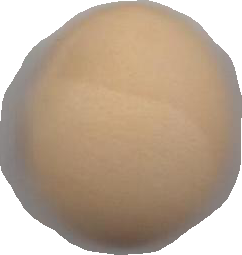
Variety: Grobogan